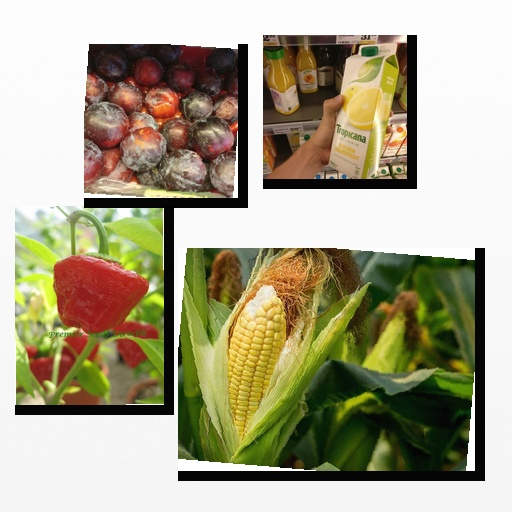
Food items: golden_grapefruit_juice, plum, chili_pepper, corn